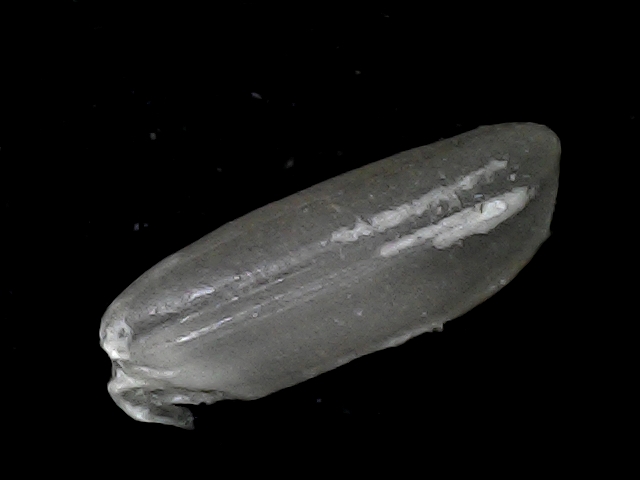
Rice variety: BD79